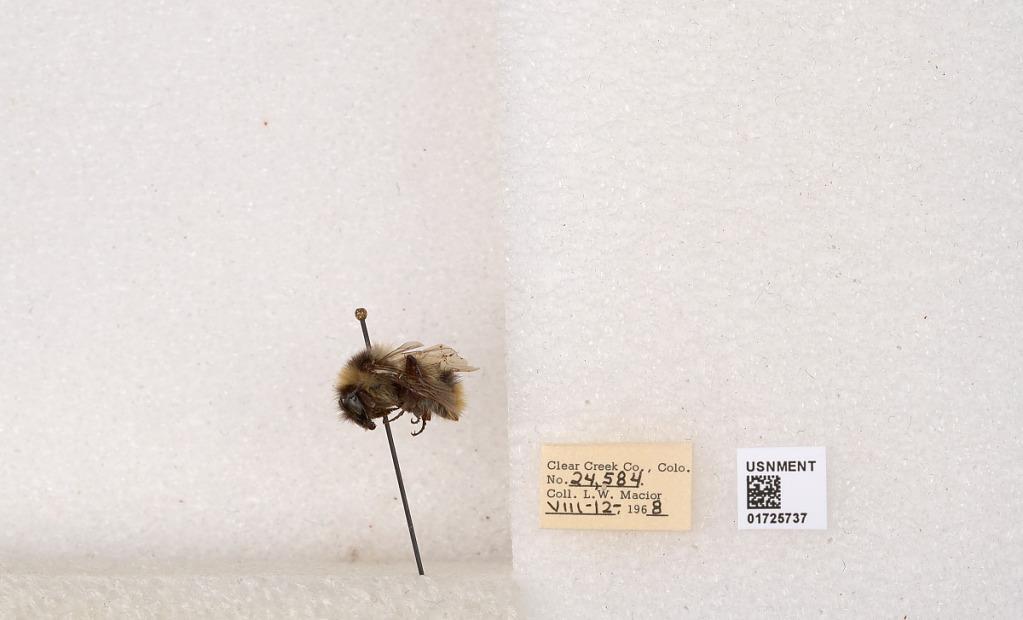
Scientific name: Bombus kirbyellus
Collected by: L. Macior
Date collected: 1968-8-12
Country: United States
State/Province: Colorado
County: Clear Creek
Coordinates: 39.6891, -105.644